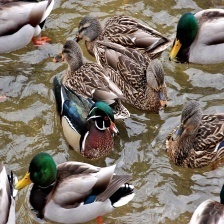
Species: WOOD DUCK
Scientific name: AIX SPONSA
ImageNet parent category: drake